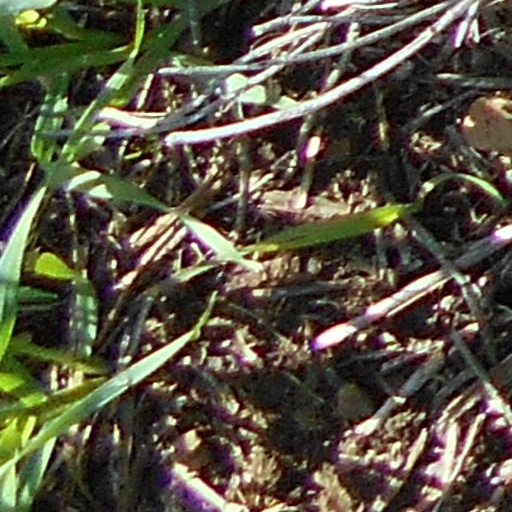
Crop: wheat